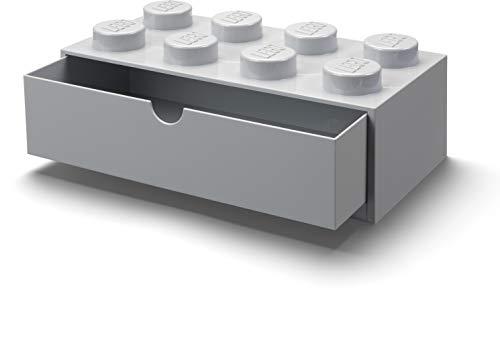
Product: LEGO Desk Drawer 8, Grey
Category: Toys & Games | Kids' Furniture, Décor & Storage | Toy Chests & Storage
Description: SIZES and AGE GRADE: 316 X 158 X 113 mm / 12.
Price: $17.99
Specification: ProductDimensions:12.4x6.2x4.5inches|ItemWeight:1.57pounds|ShippingWeight:1.57pounds(Viewshippingratesandpolicies)|ASIN:B07V29GYKQ|Itemmodelnumber:40211733-Parent|Manufacturerrecommendedage:3yearsandup